Eldar Quliyev

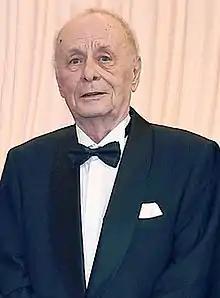
Quliyev in 2018

Eldar Quliyev (January 18, 1941 – April 16, 2021) was a Soviet and Azerbaijani film director, screenwriter, and actor.